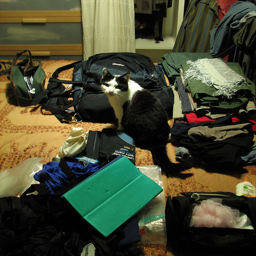
A black and white cat sitting on top of a bed.
A room of suitcases and clothes has a cat.
A cat sits among someone's clothing and personal belongings.
A cat is sitting on the floor of a cluttered room.
A black and white cat lounging on a cluttered bed with luggage.